Australia–New Zealand sports rivalries

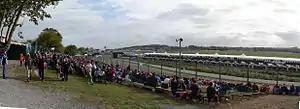
Track view during the 2006 V8 Supercars Round at Pukekohe

The Tasman Series of motor races across Australia and New Zealand was held from 1964 to 1975 and from 2001, the V8 Supercar Round at Pukekohe and subsequently the Hamilton 400 has been promoted as the New Zealand leg of the V8 Supercars category of touring car racing otherwise predominantly contested in Australia.